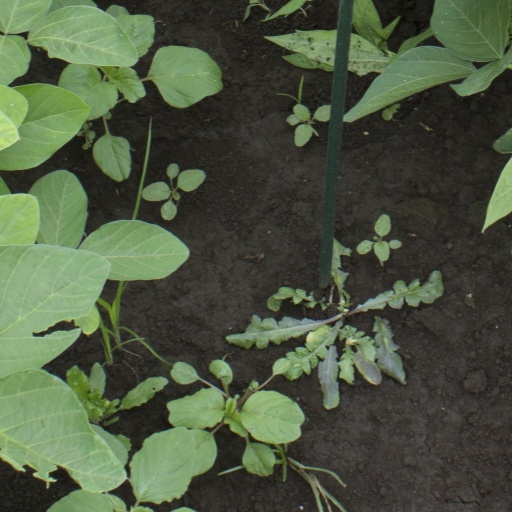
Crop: soybean